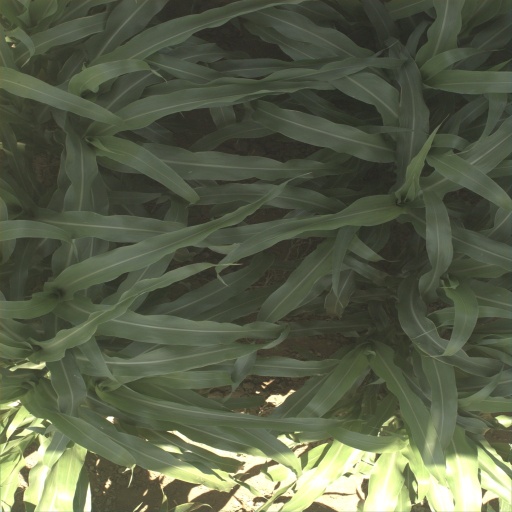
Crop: sorghum